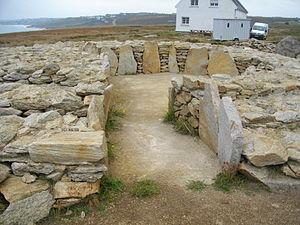
Dolmen à entrée latérale de la nécropole mégalithique de la Pointe du Souc'h (Plouhinec-Finistère)
Cet article présente une liste de sites mégalithiques du Finistère, en France.